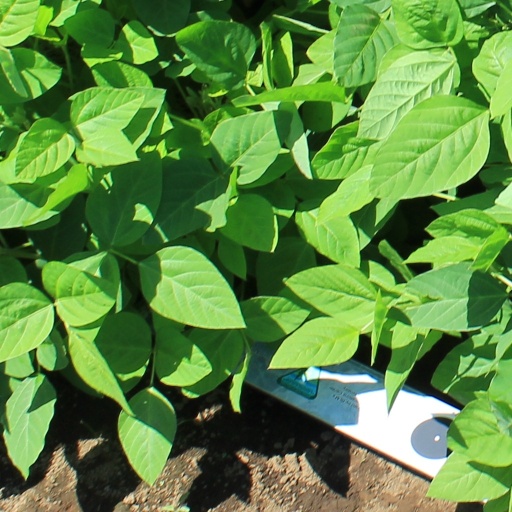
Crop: soybean